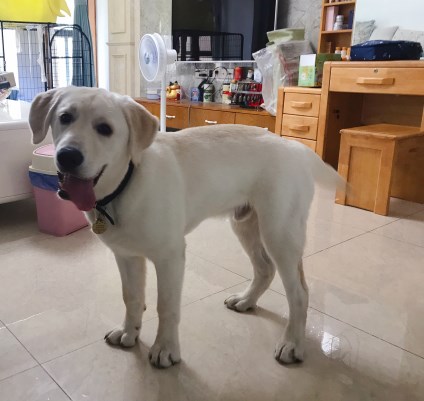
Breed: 3580-n000122-Labrador_retriever